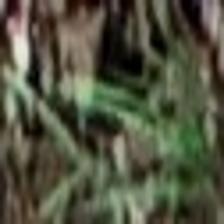
Label: clustered